Rocket Gang

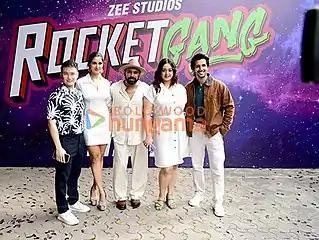

Bosco Martis was confirmed as director in May 2019 in his directorial debut. In September of that year, Aditya Seal was confirmed in the lead role. Nikita Dutta joined the cast as the female lead in August 2020.